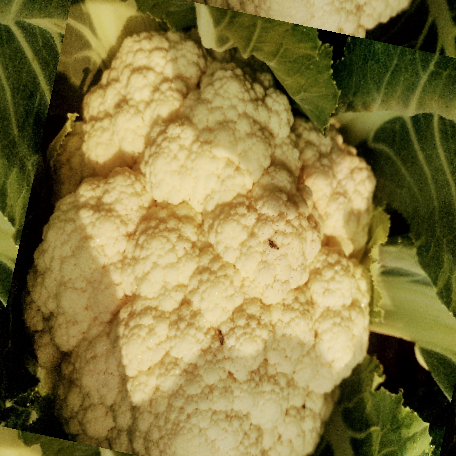
Label: Disease Free